Pacific Motorway (Sydney–Newcastle)

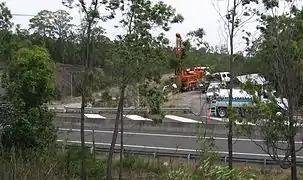
Core sampling in preparation for construction of the Hunter Expressway

Strong public resistance in the 1970s to freeways being constructed within cities and unfavourable outcomes of government inquiries resulted in several freeway proposals in Sydney being abandoned. This included the connecting Lane Cove Valley and North Western Expressways, which means that Pacific Highway (a six-lane urban arterial) continues to be the connecting route between the freeway's southern terminus at Wahroonga and the city centre. In October 2020, NorthConnex opened via an alternative route, connecting the motorway at Wahroonga with the M2 Hills Motorway near the Pennant Hills Road interchange. Through traffic can proceed to the city centre via the Lane Cove Tunnel, or to Canberra and Melbourne via Westlink M7 and Hume Highway.